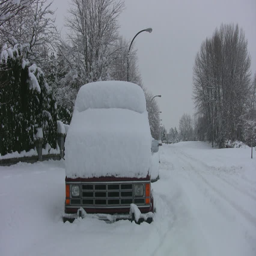
person covered in a thick blanket of snow .